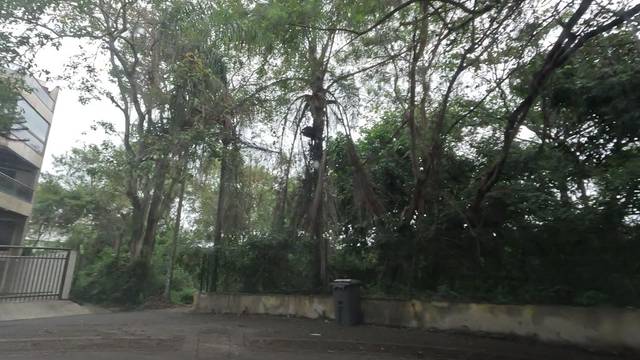
Region: Brazil
Coordinates: -23.023, -43.466